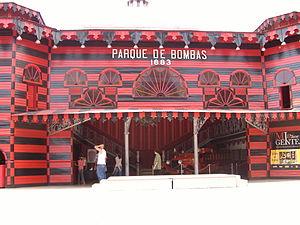
La Parque de Bombas, signifiant en espagnol la caserne des pompiers, est une ancienne caserne de pompiers fondée en 1883, devenue un bâtiment touristique et un musée de la ville de Ponce à Porto Rico. Situé sur la Plaza Las Delicias, derrière la cathédrale Notre-Dame-de-Guadalupe, ce bâtiment est considéré comme l'un des plus importants de l'île d'un point de vue historique et architectural.